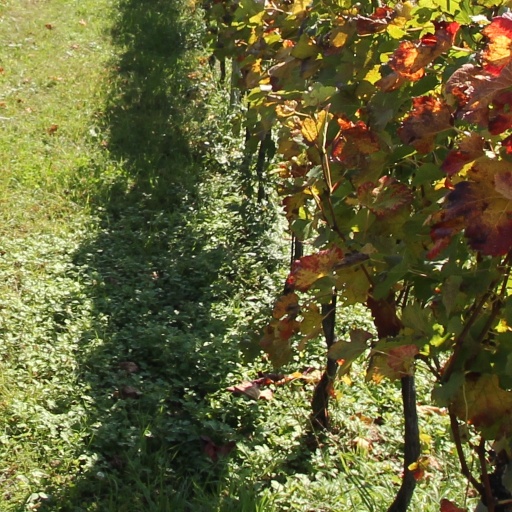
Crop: grape